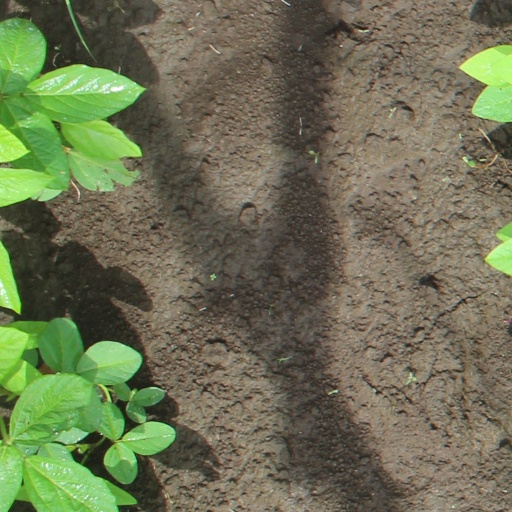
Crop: soybean